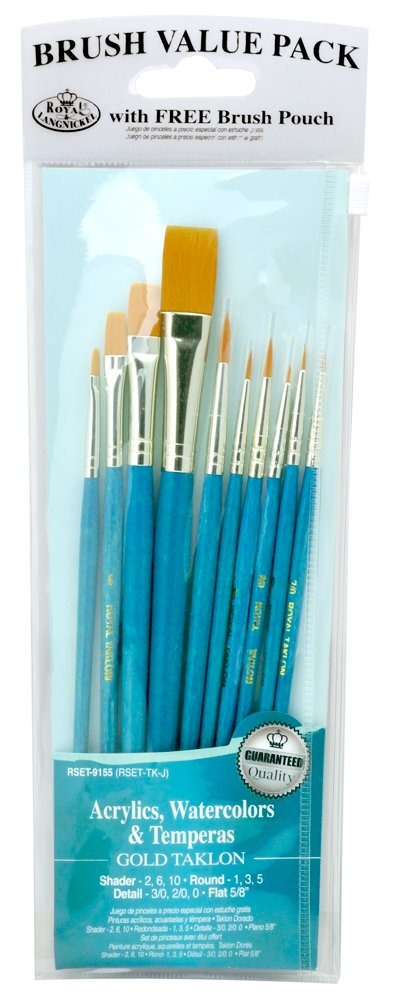
Item Name: ROYAL BRUSH Langnickel Gold Taklon Brush Set Value Pack, 10-Pack
Value: 1.0
Unit: Count

Price: 5.28